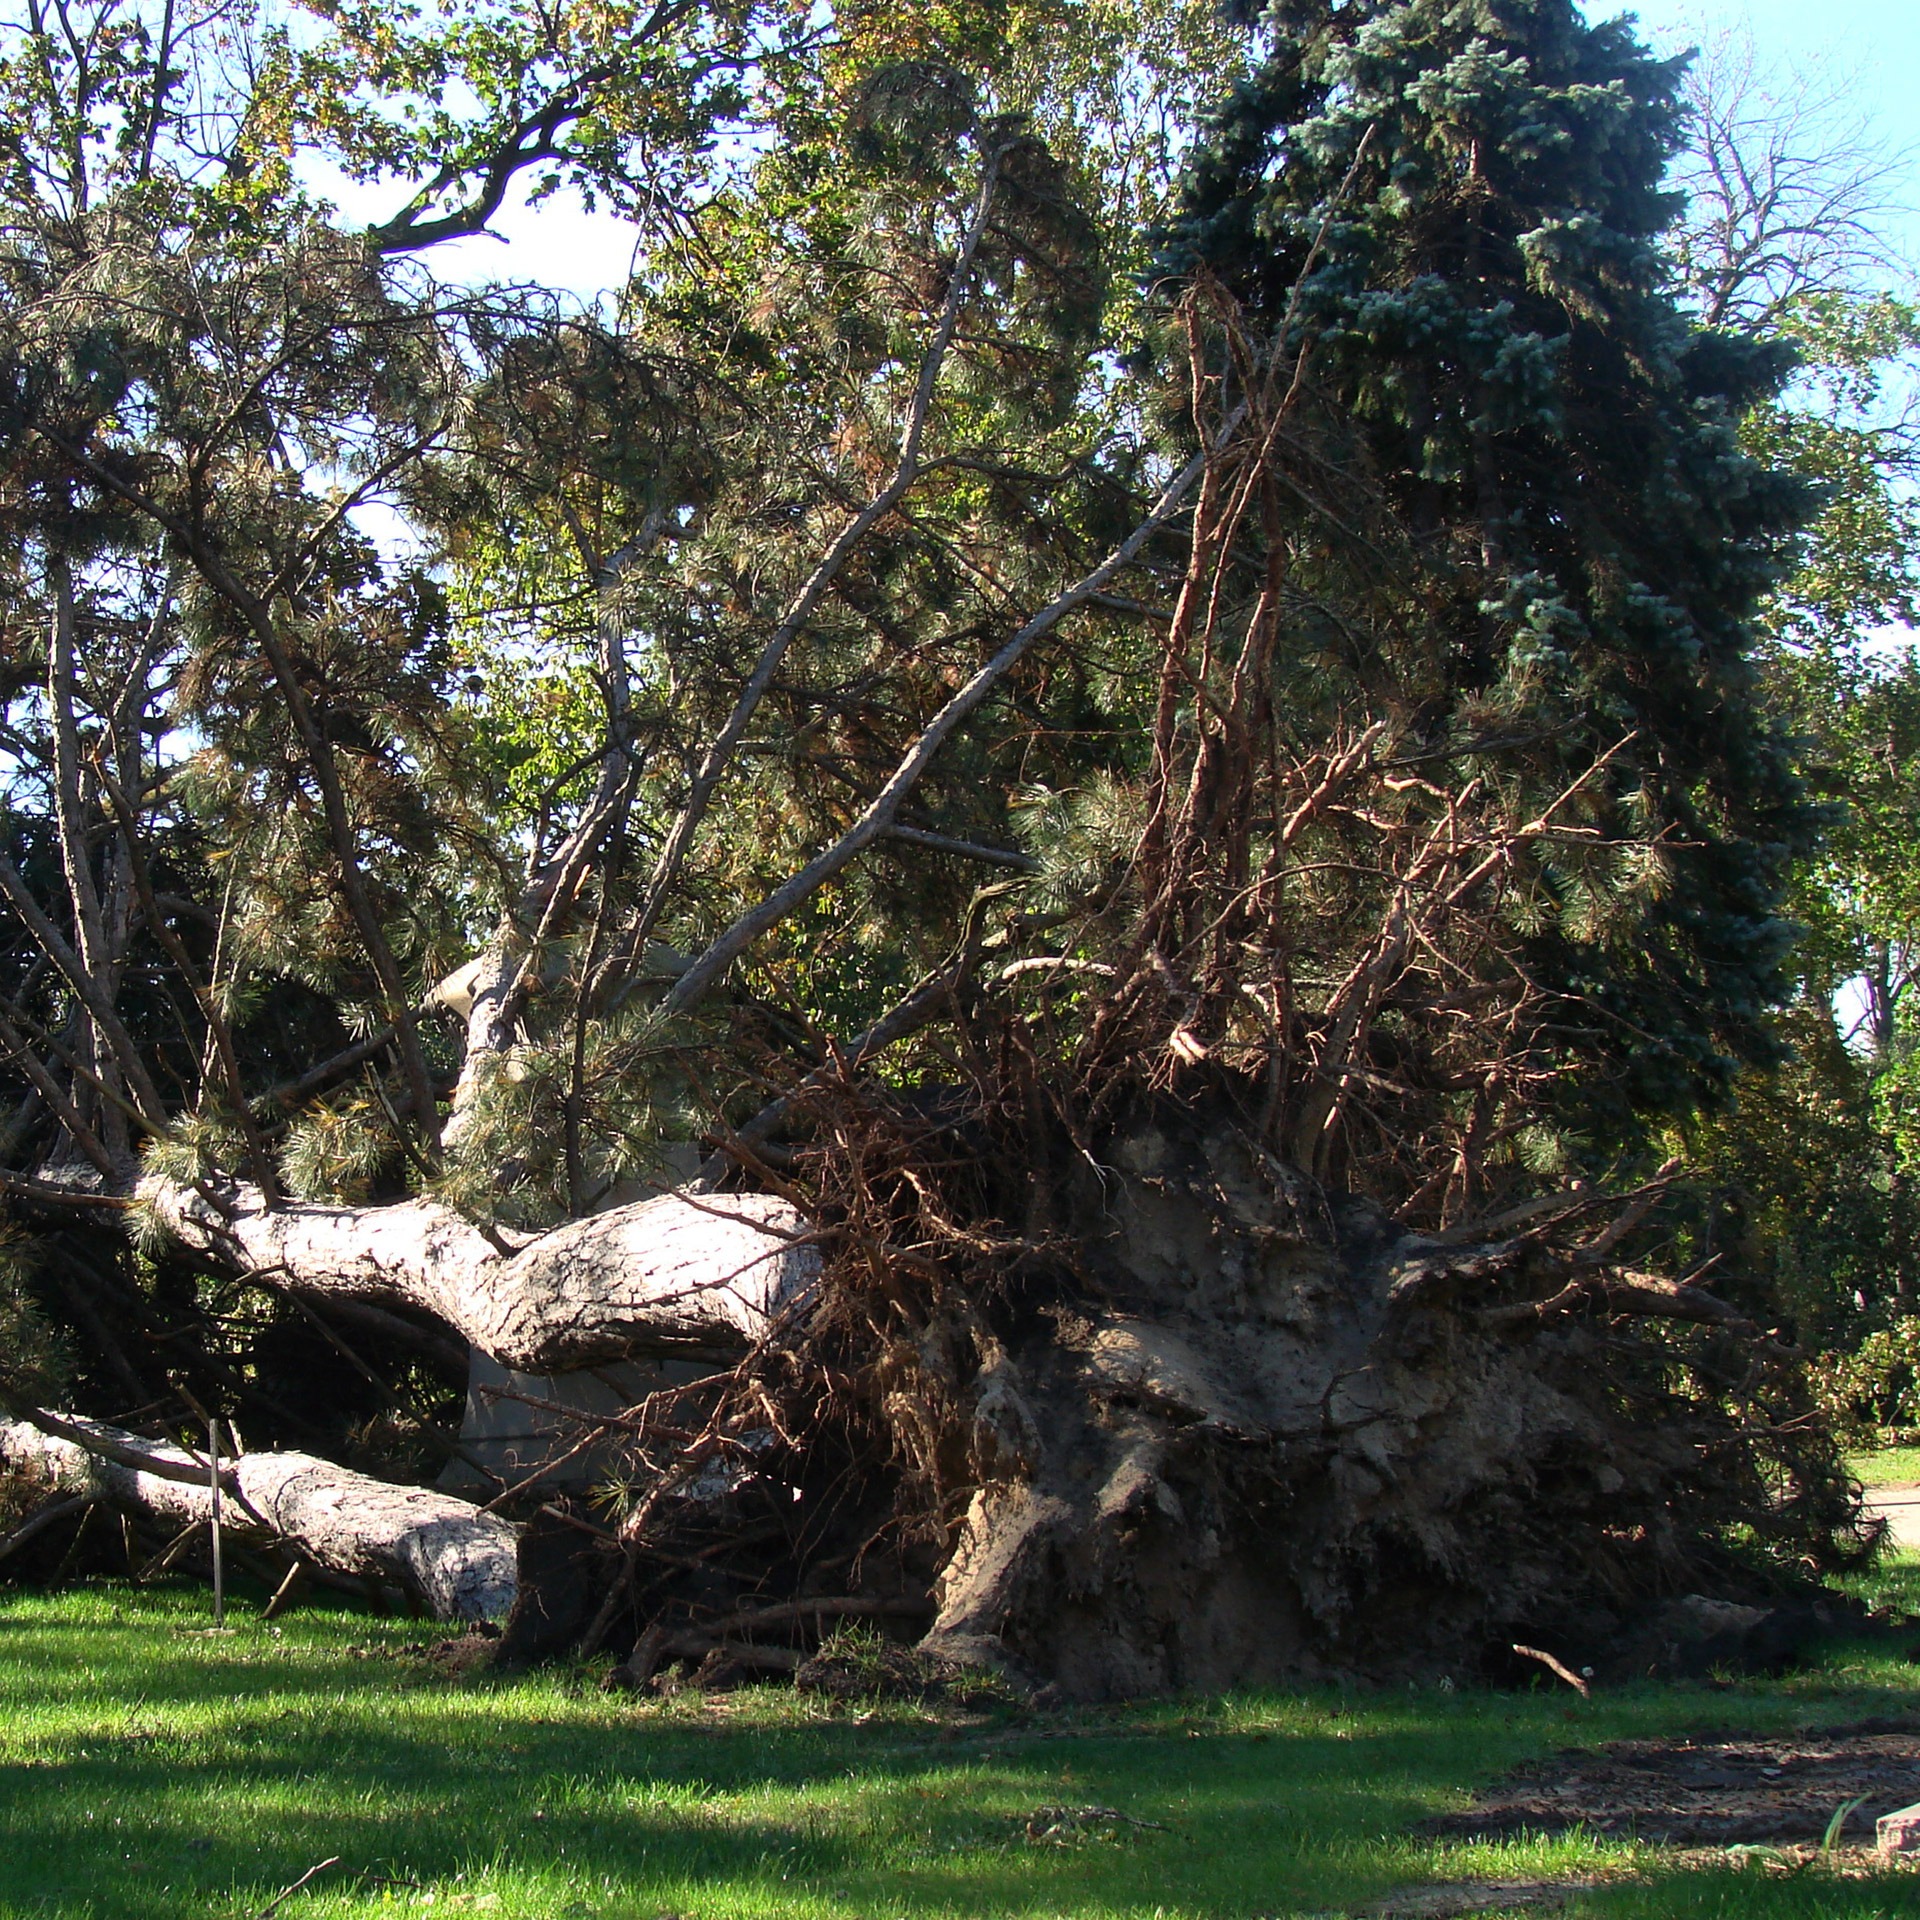
tree, nature, branch, plant, leaf, flower, trunk, environment, foliage, produce, natural, evergreen, botany, garden, flora, ecology, coniferous, spruce, shrub, branches, deciduous, woodland, powerful, flowering plant, evergreen tree, woody plant, land plant